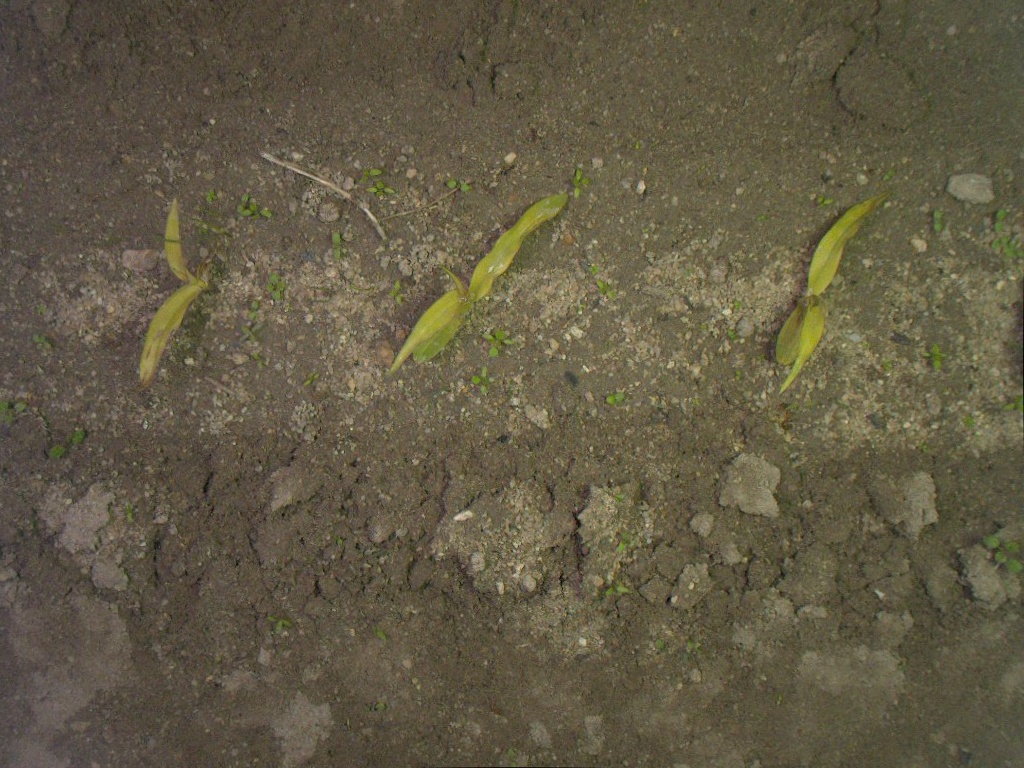
Crop: maize
Objects: stem_maize, stem_maize, stem_maize, maize, maize, maize